André Felipe

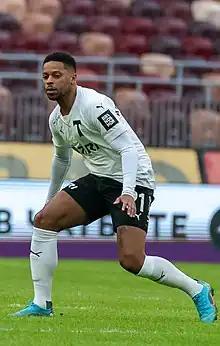
André Felipe with Torpedo Moscow in 2023

André Felipe Ribeiro de Souza, known as André in Brazil and as André Felipe in other countries (born 27 September 1990) is a Brazilian retired footballer who played as a forward.